Yitzhak Shamir

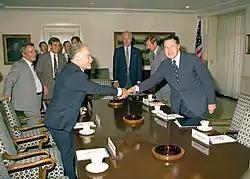
Foreign Minister Shamir with US Secretary of Defense Caspar Weinberger, 1982

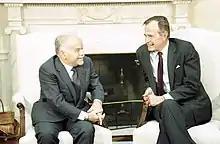
Shamir meeting with US President George H. W. Bush at the White House in 1990

In 1969, Shamir joined the Herut party headed by Menachem Begin and was first elected to the Knesset in 1973 as a member of the Likud. He became Speaker of the Knesset in 1977, and Foreign Minister in 1980 which he remained until 1986, concurrently serving as prime minister from October 1983 to September 1984 after Begin's resignation.